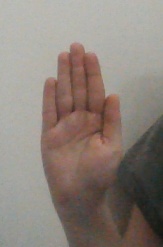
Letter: seen